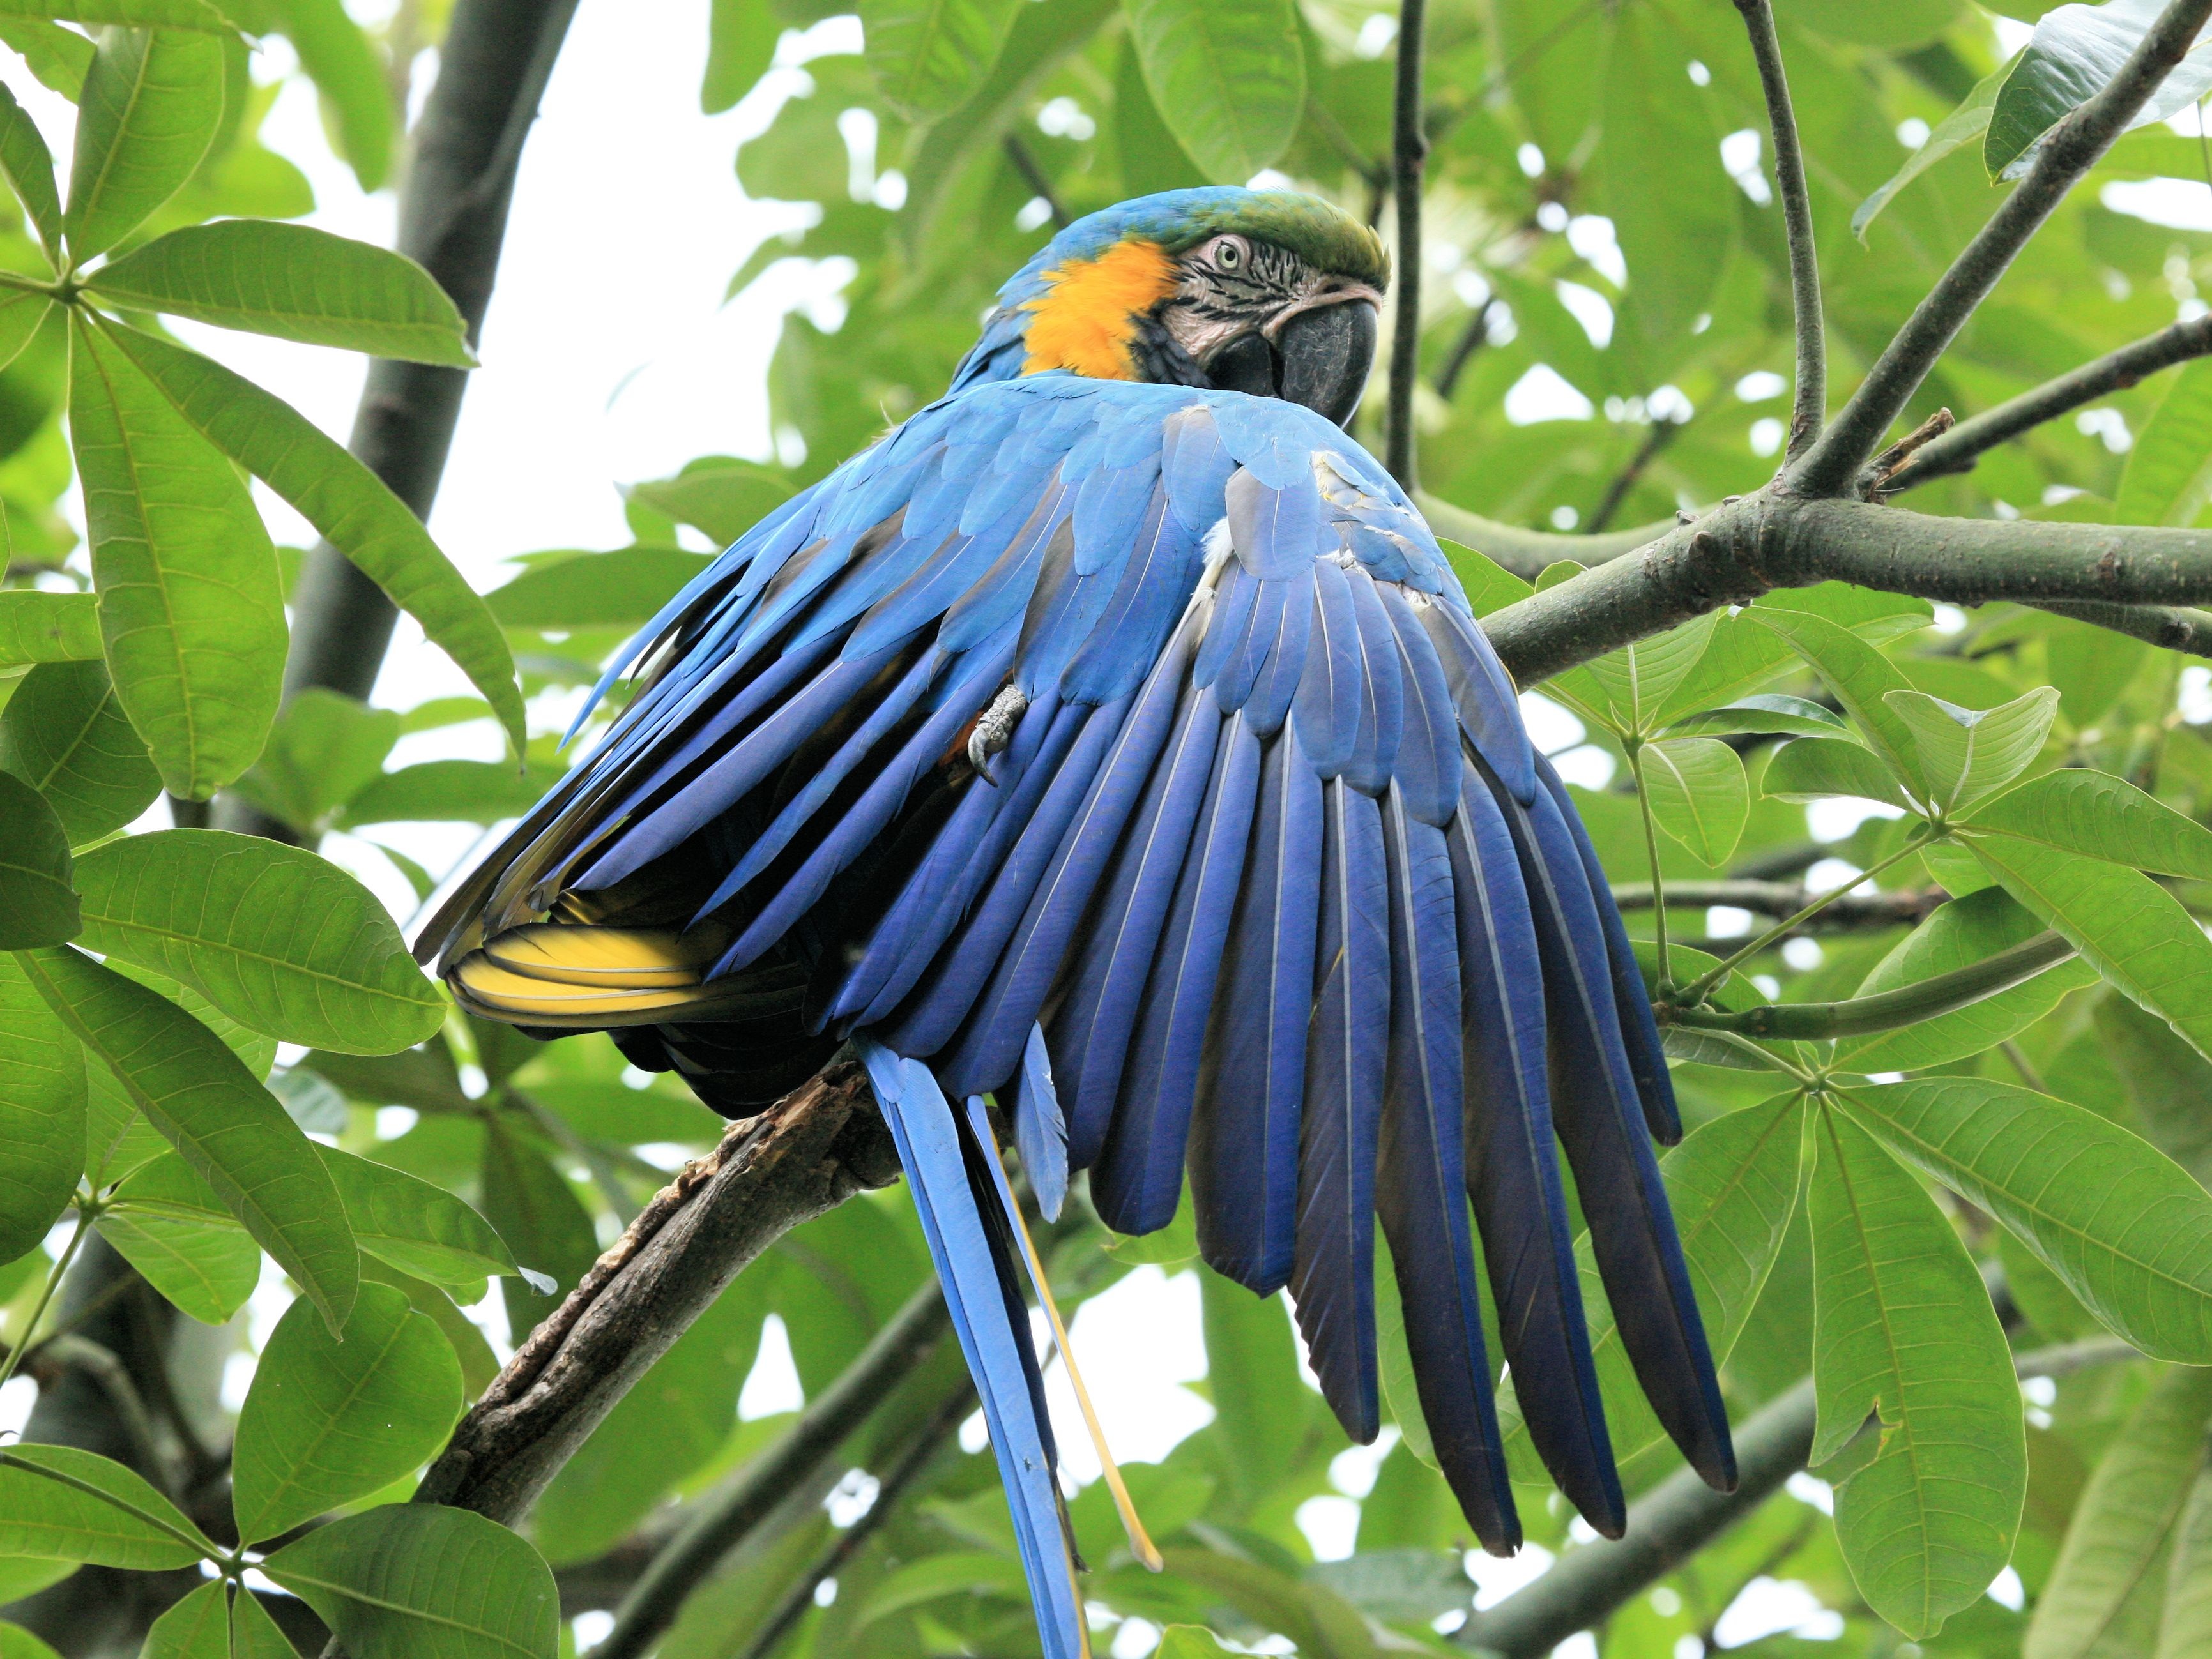
branch, bird, wing, wildlife, jungle, beak, tropical, color, natural, colorful, fauna, macaw, blue bird, vertebrate, parrot, exotic, hornbill, tropics, aviary, coraciiformes, blue and yellow, blue and yellow macaw, perching bird